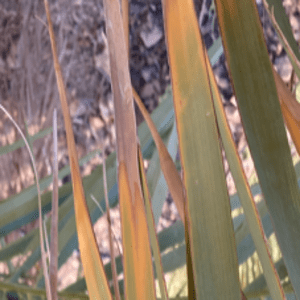
Label: Magnesium Deficiency